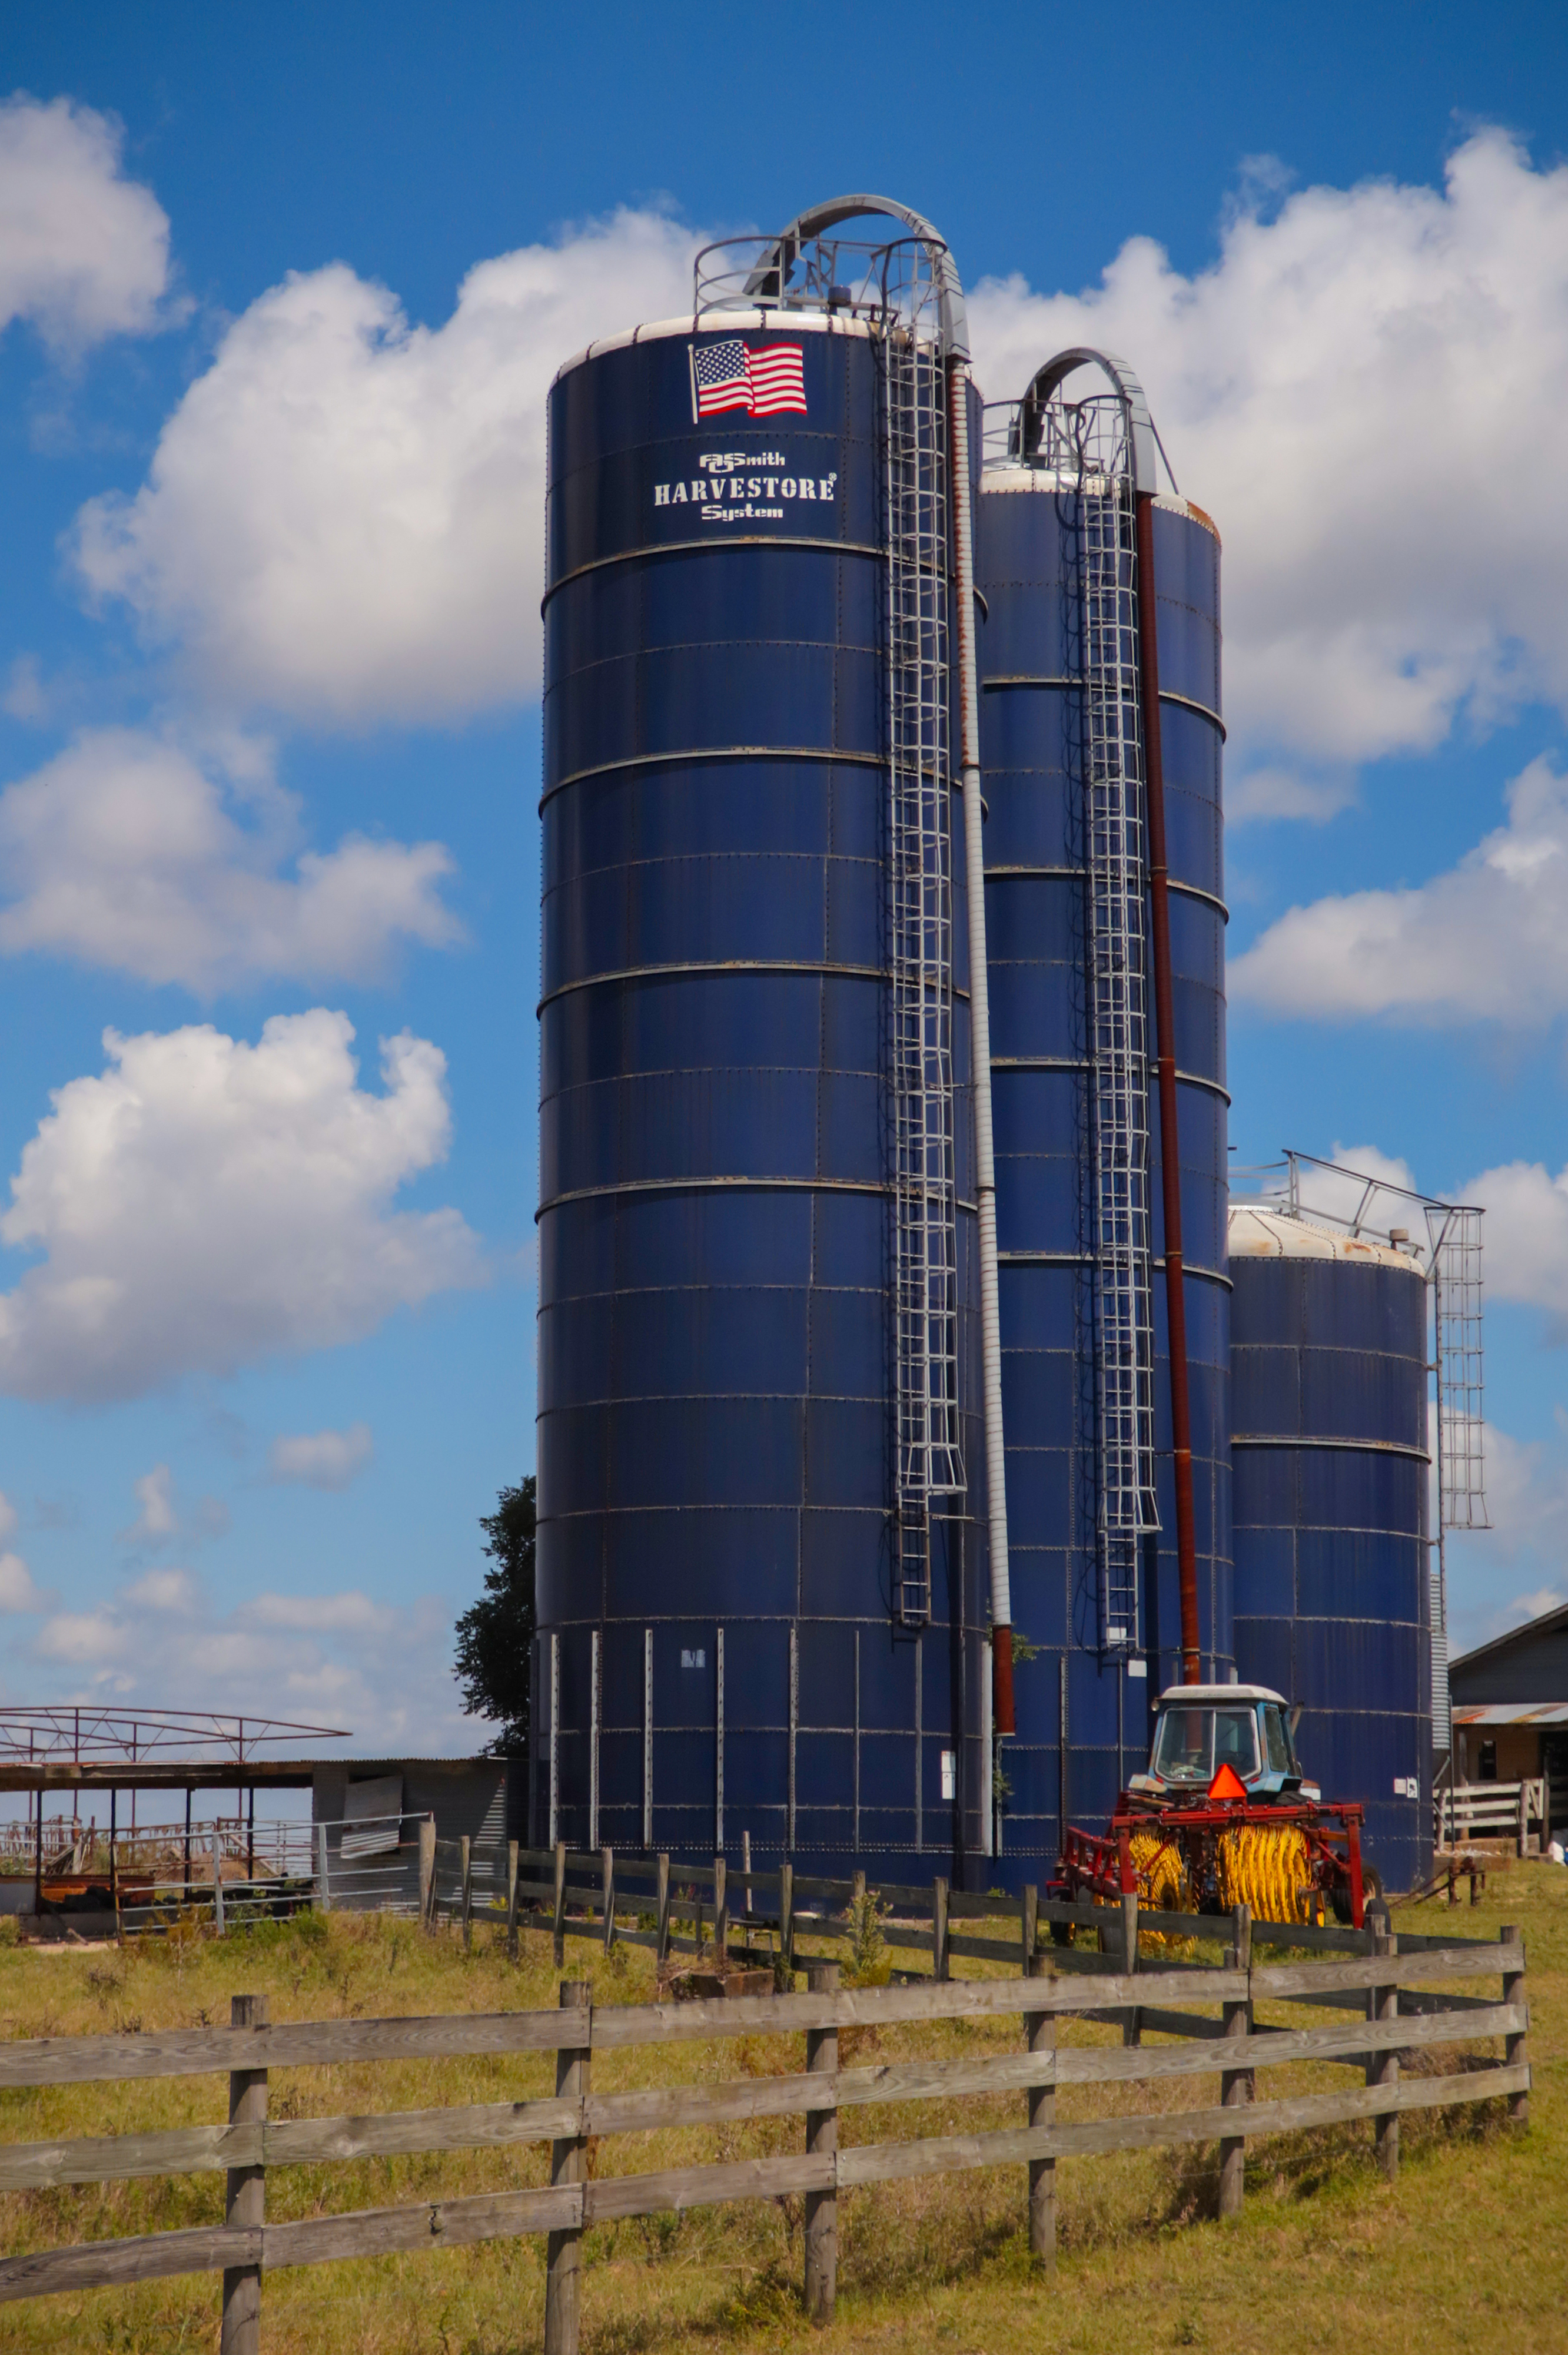
farm, rural, silo, building, sky, skyscraper, tower block, corporate headquarters